Bo (dog)

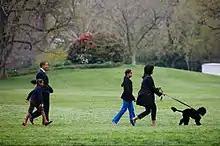
The Obamas walking with Bo

The Obamas had voiced a strong desire to adopt a shelter dog but made no firm commitments. In Summer 2008, Best Friends Animal Society, an animal welfare organization, gathered 50,000 signatures on a petition asking the family to adopt a shelter animal.